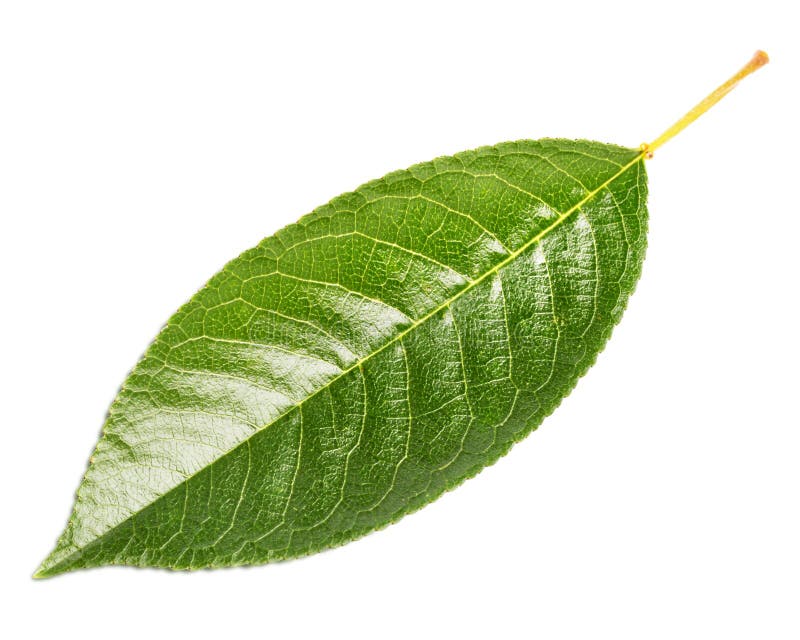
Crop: cherry
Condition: healthy